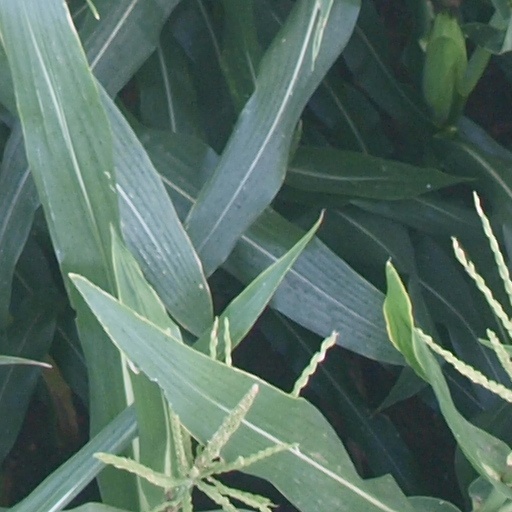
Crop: maize; corn